Ed Balls

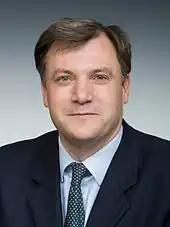
Official portrait, 2007

Between 1988 and 1990, Balls was a Teaching Fellow at Harvard University. He joined the "Financial Times" in 1990 as a lead economic writer until his appointment as an economic adviser to Shadow Chancellor Gordon Brown in 1994. When Labour regained power at the 1997 general election, Brown became Chancellor and Balls continued to work as his economic adviser, eventually becoming Chief Economic Adviser to the Treasury.